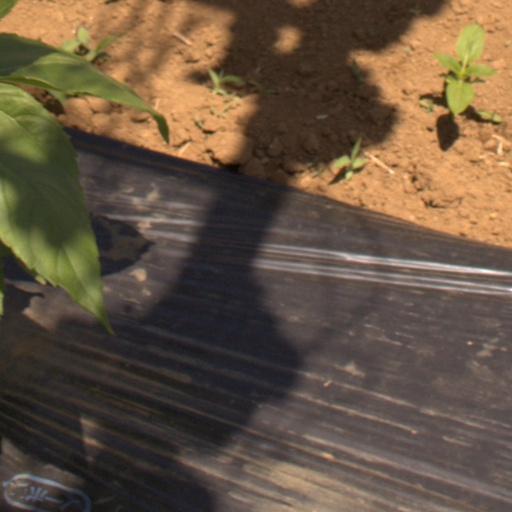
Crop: Jerusalem artichoke